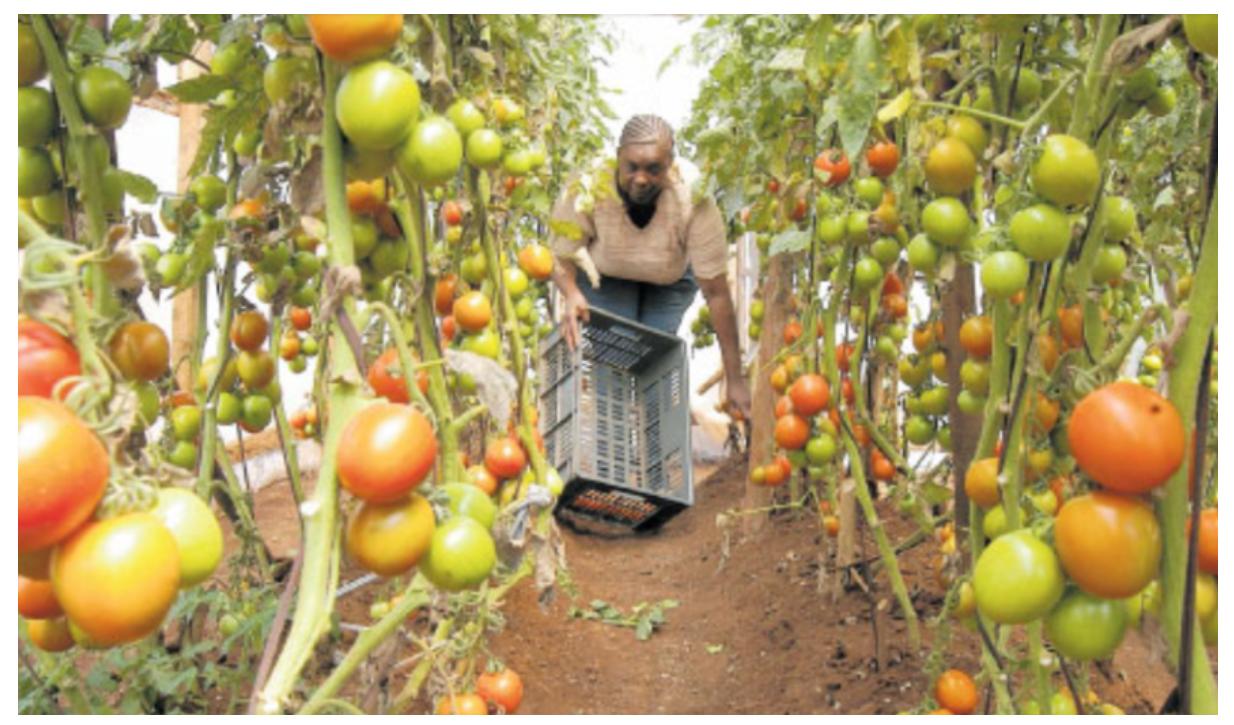
Sehemu ya shamba ikiwa imepandwa zao la biashara aina ya nyanya katika mistari iliyonyooka, huku zao hilo likiwa limekomaa vizuri na kuiva, na mkulima akiendelea kuvuna zao hilo tayari kupeleka sokoni, kwa ajili ya kuuza.